The Best of Larry Niven

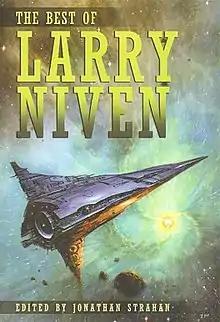
First edition

The Best of Larry Niven is a collection of science fiction and fantasy stories written by Larry Niven and edited by Jonathan Strahan, first published in hardcover by Subterranean Press in December 2010. The pieces were originally published between 1965 and 2000 in the magazines "The Magazine of Fantasy and Science Fiction", "If", "Ellery Queen's Mystery Magazine", "Galaxy Magazine", "Knight", "Analog Science Fiction/Science Fact", "", "Isaac Asimov's Science Fiction Magazine", "Omni" and "Playboy", the anthologies "Dangerous Visions", "Quark/4", "Ten Tomorrows", and "", the novel "The Magic Goes Away", and the collections "All the Myriad Ways" and "The Flight of the Horse".